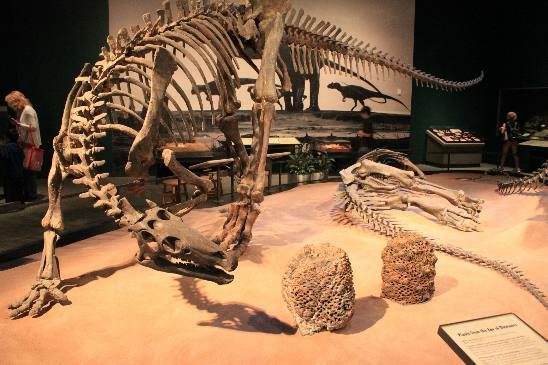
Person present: No